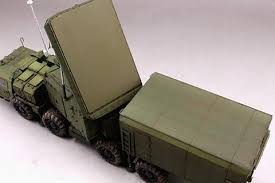
Label: 30N6E